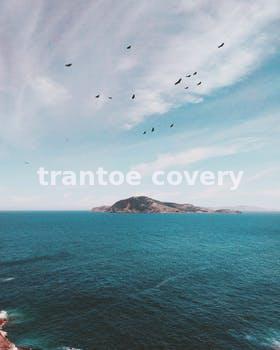
Label: Watermark